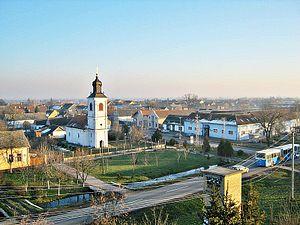
Kisač est une localité de Serbie située dans la province autonome de Voïvodine et sur le territoire de la Ville de Novi Sad, district de Bačka méridionale. Au recensement de 2011, elle comptait 5 220 habitants.